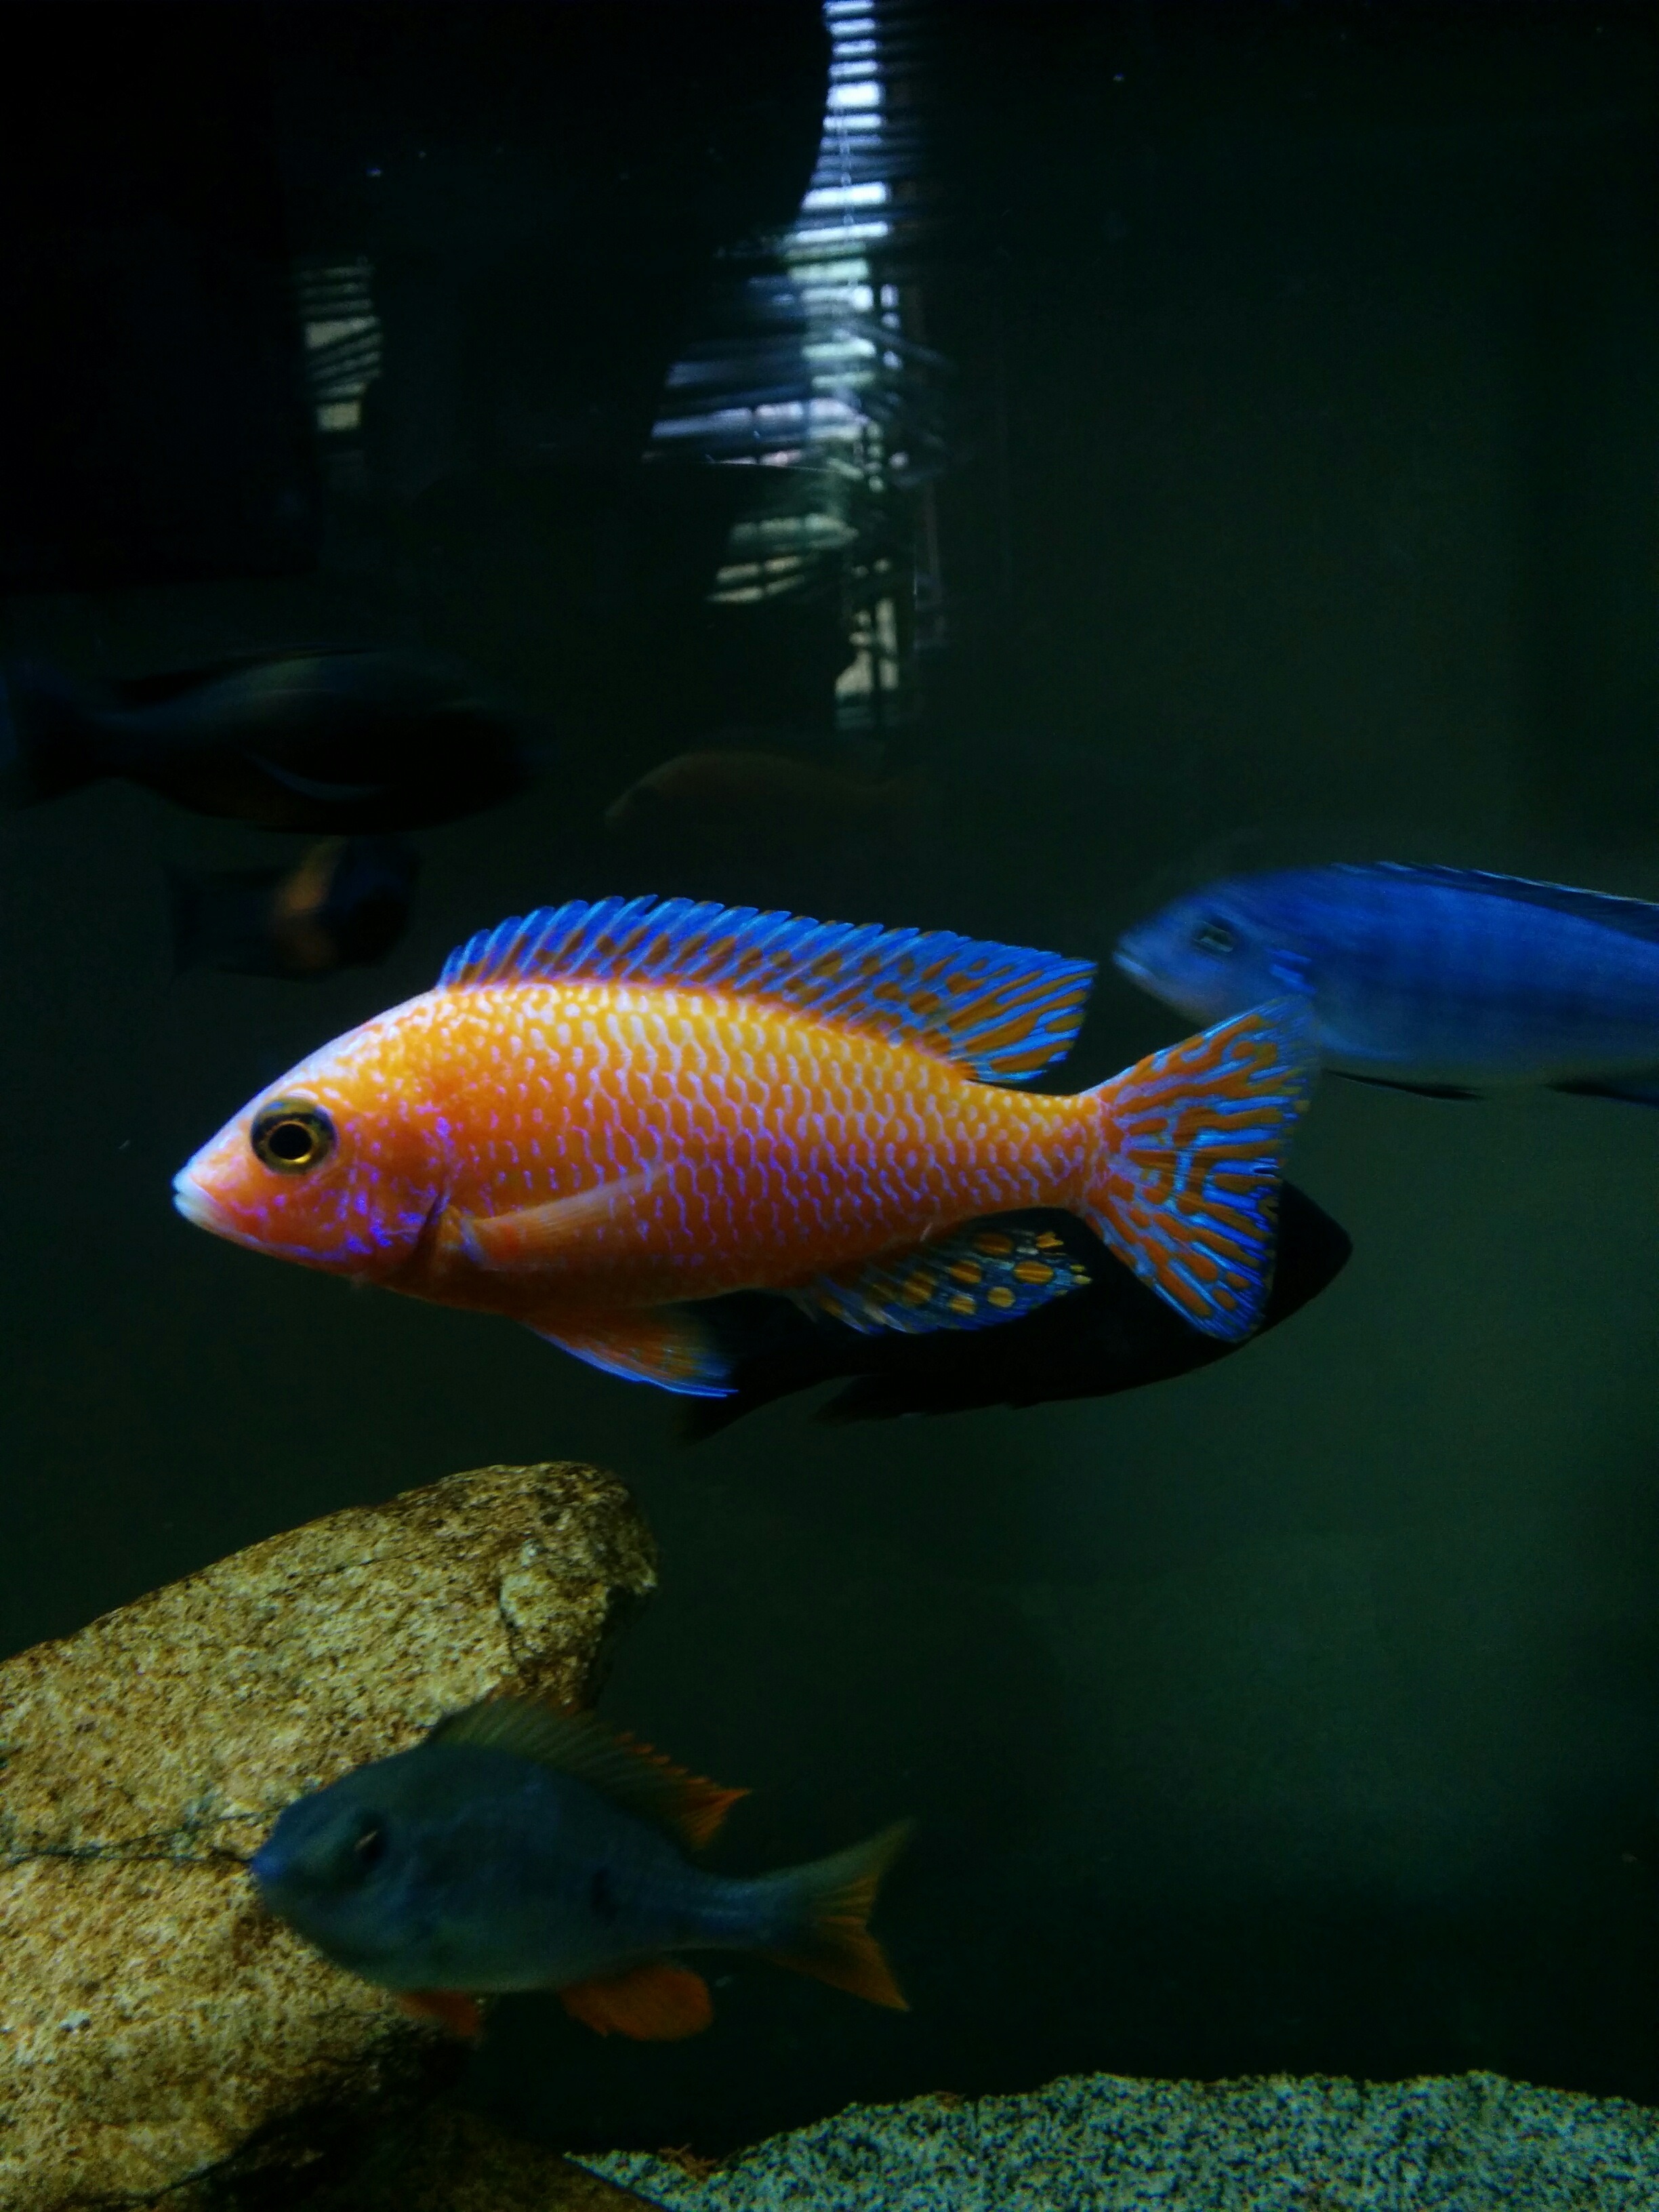
underwater, biology, blue, fish, aquarium, goldfish, koi, marine biology